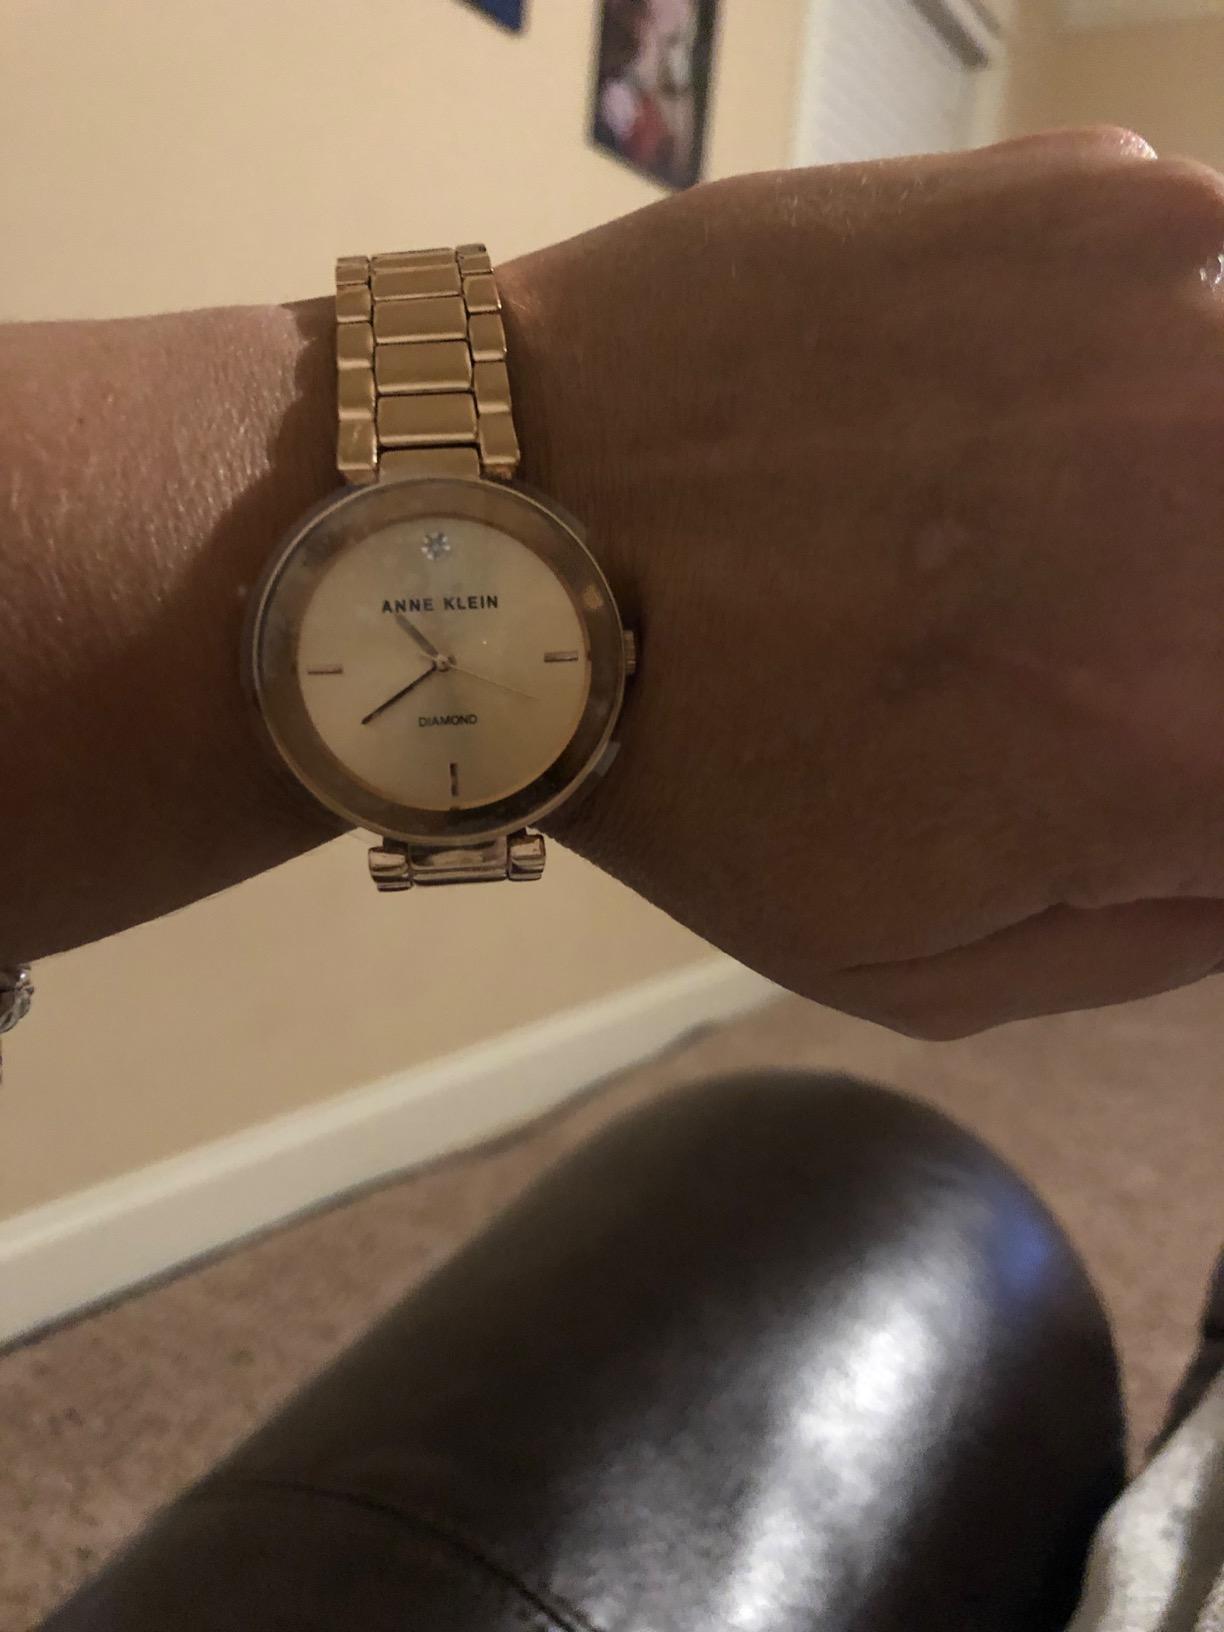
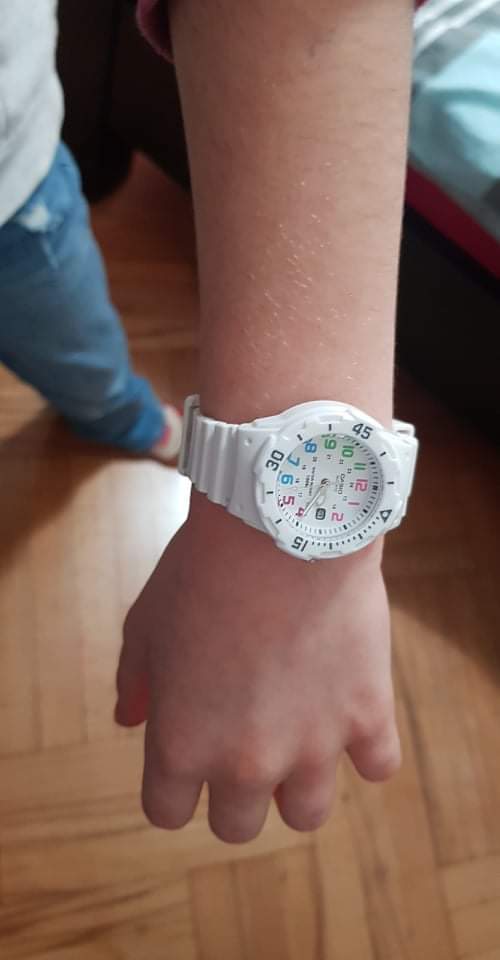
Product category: accessories_watch
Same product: no